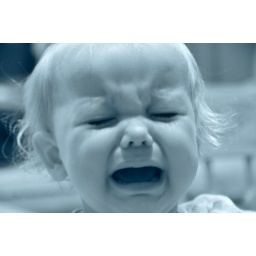
JL's statement &amp;quot;No Jocie, you can't color the table with that pen&amp;quot; resulted in this face from Jocie.